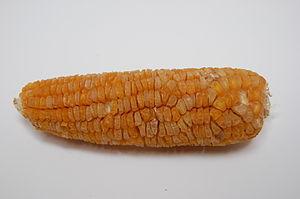
Le maïs doux, ou maïs sucré, est une variété de maïs, cultivée spécifiquement pour sa teneur élevée en sucre.